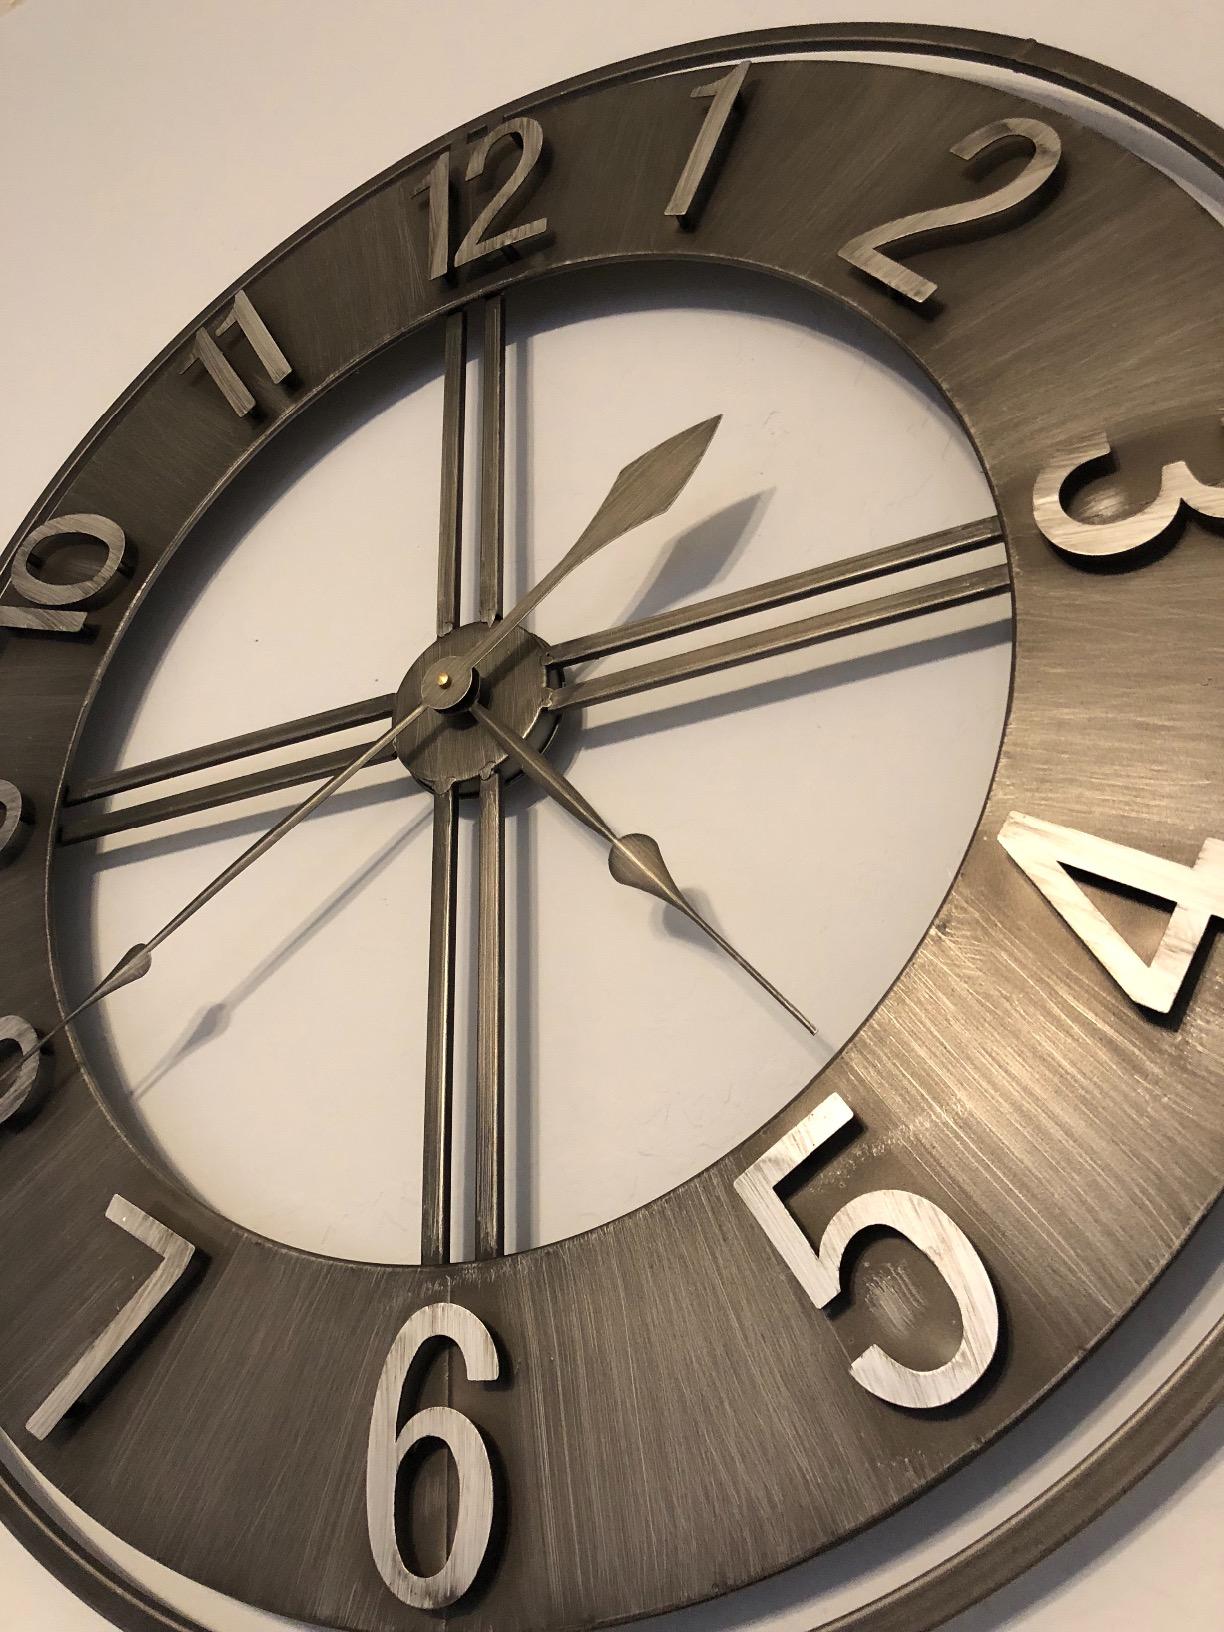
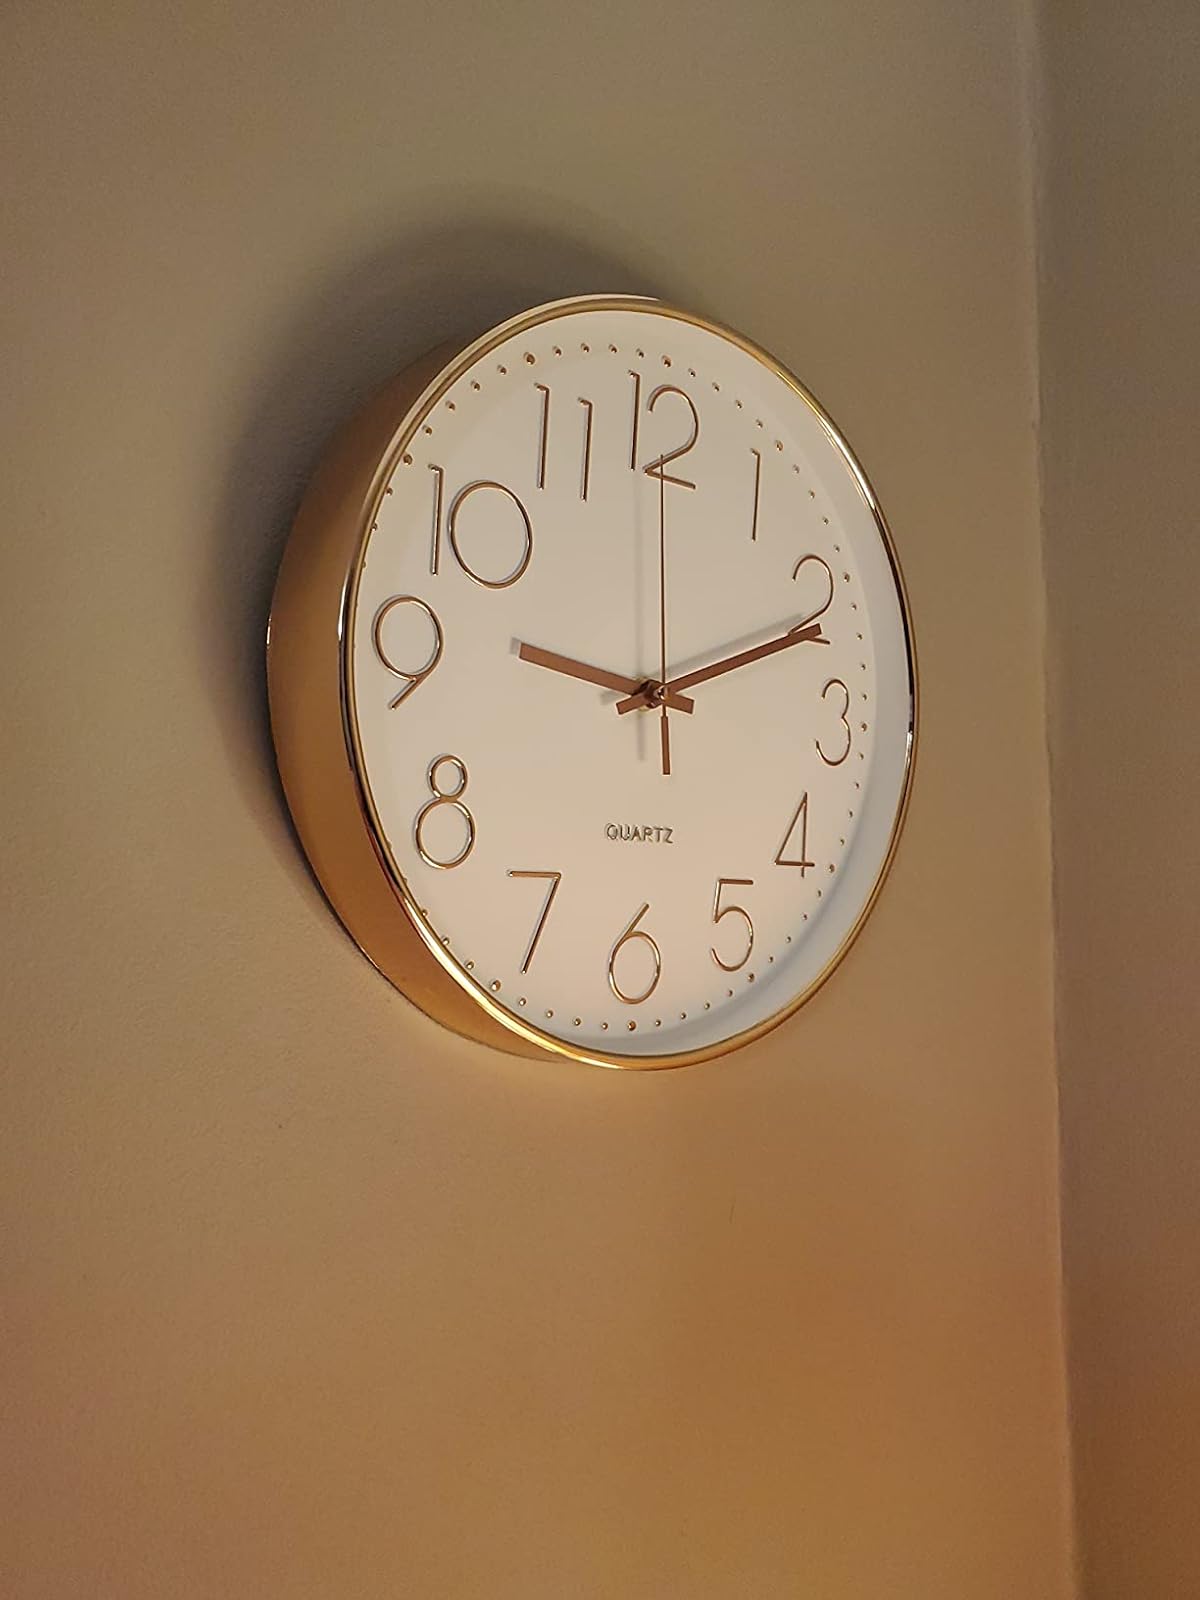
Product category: clock
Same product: no